Describe the emotion expressed in this image:  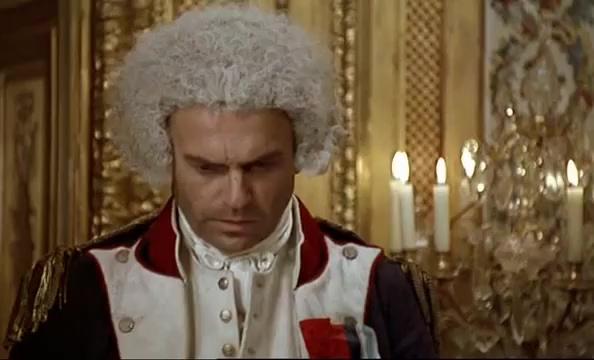
This person displays Suffering, valence and arousal with low intensity.